Anton Mohr

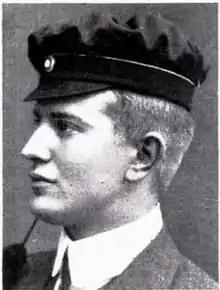
Mohr as student

He was born in Fana to merchant and consul Conrad Mohr and Agnete Kroepelien, and was a brother of Wilhelm Mohr. He was a central person in the establishment of the Norwegian School of Economics, and was appointed professor of political history at the institution from 1946 to 60. His works include his thesis "Kampen om Nilen" from 1923, "Kampen om oljen" from 1925, "Norges Kornforsyning inntil 1914" from 1954, and "De 50 statene" (1959). He wrote three books on the Napoleonic era, "Keiseren av Elba", "De hundrede dager" and "Mot Sankt Helena". He was decorated Knight, First Class of the Order of St. Olav in 1960, and was a Commander of the Order of the Crown of Italy and Knight of the French Legion of Honour.